Sharp PC-1600

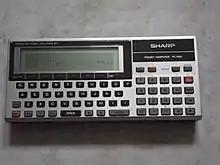

The Sharp PC-1600 was a pocket computer introduced by Sharp in 1986 as a successor to the PC-1500. The PC-1600 provided compatibility with its predecessor through the use of a slave CPU that could run assembly language programs targeting the older machine. It could also switch into a compatibility mode so that programs written for the single line display of the PC-1500 could work with the four line display of the PC-1600.